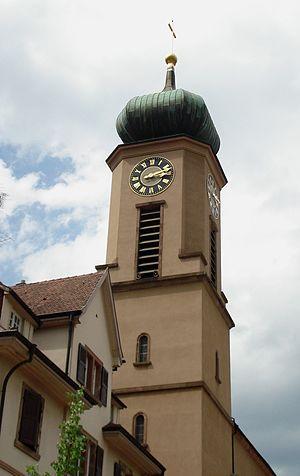
Thierenbach